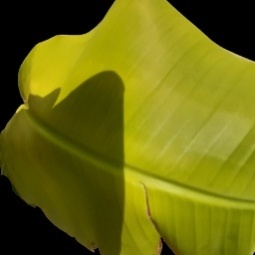
Label: Iron